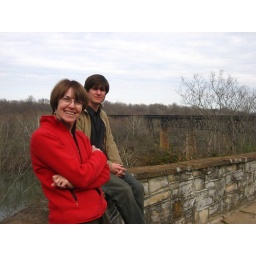
Laura and Charlie with view of the train bridge in the back.